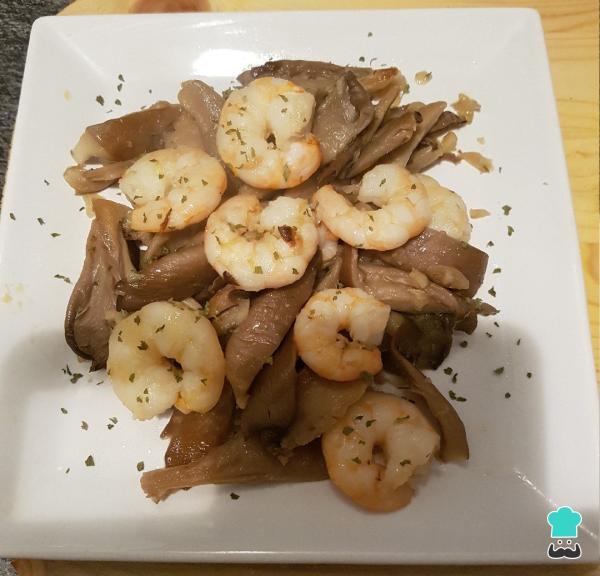
Y listo... también se le puede añadir a las setas con gambas al ajillo un par de huevos y sería un revuelto exquisito... aunque a mí hoy me apetecía sólo. ¡Gracias por ver la receta!